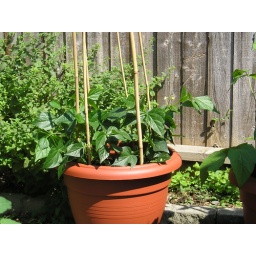
We've had our first crop - 44 bean pods from this pot plus some planted in the ground